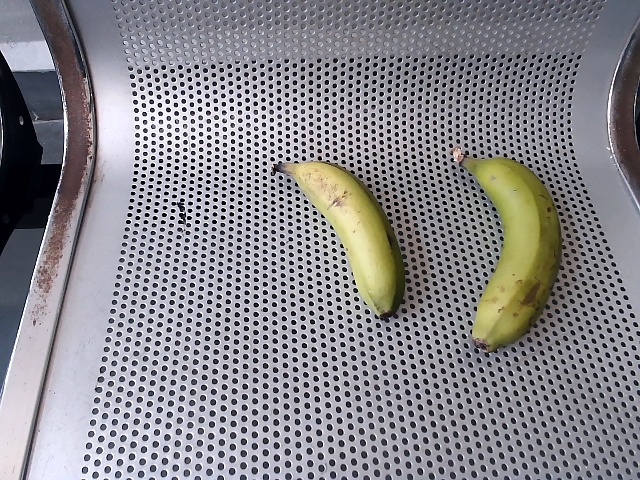
Label: Raw_Banana